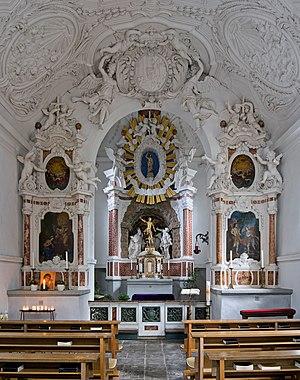
Intérieur baroque de la chapelle saint-Michel de Bad Godesberg, à Bonn, en Rhénanie-du-Nord-Westphalie (Allemagne). This photograph was taken with a Nikon D3000